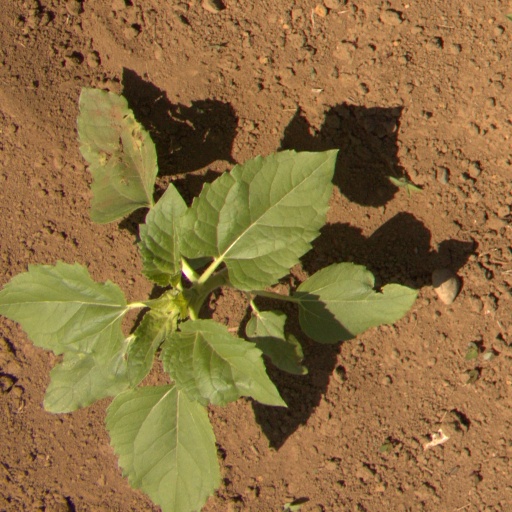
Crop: Jerusalem artichoke